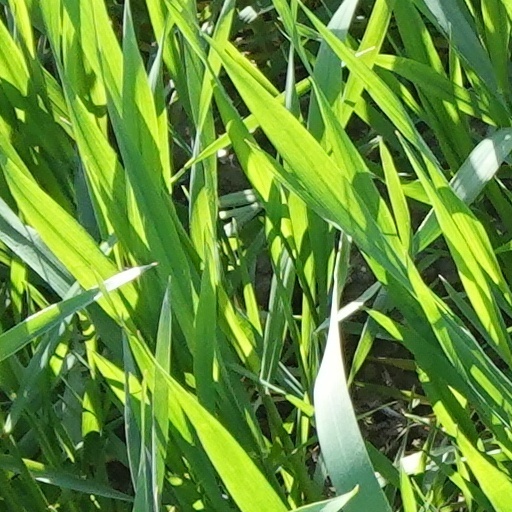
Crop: wheat